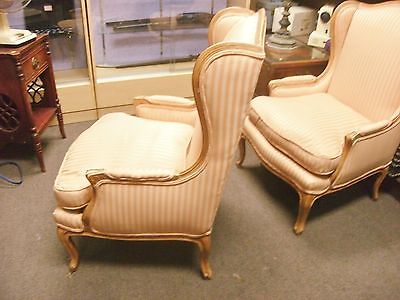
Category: chair